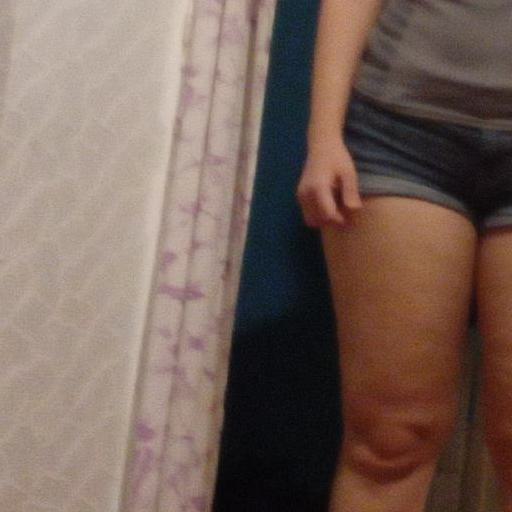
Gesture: no_gesture